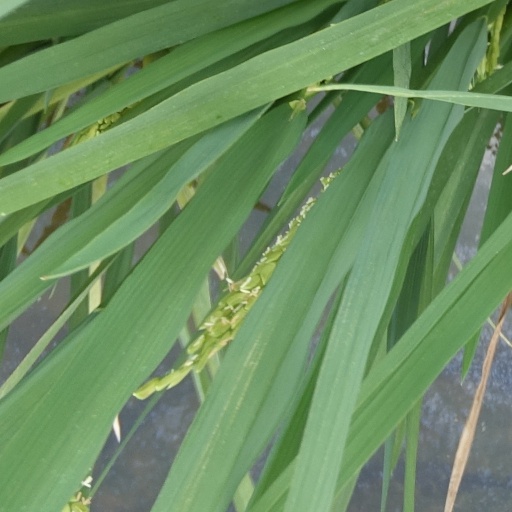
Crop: rice